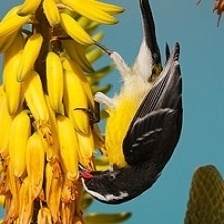
Species: BANANAQUIT
Scientific name: COEREBA FLAVEOLA